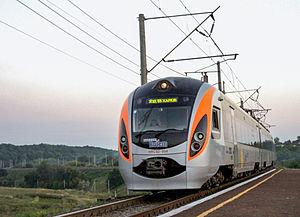
Ukrzaliznytsia est le gestionnaire et l'exploitant du réseau ferroviaire ukrainien.